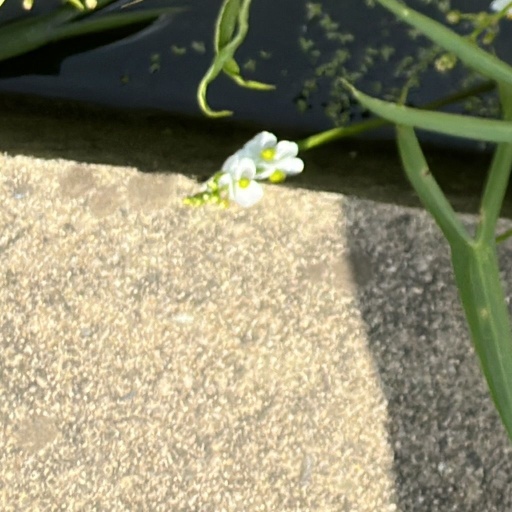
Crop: rice